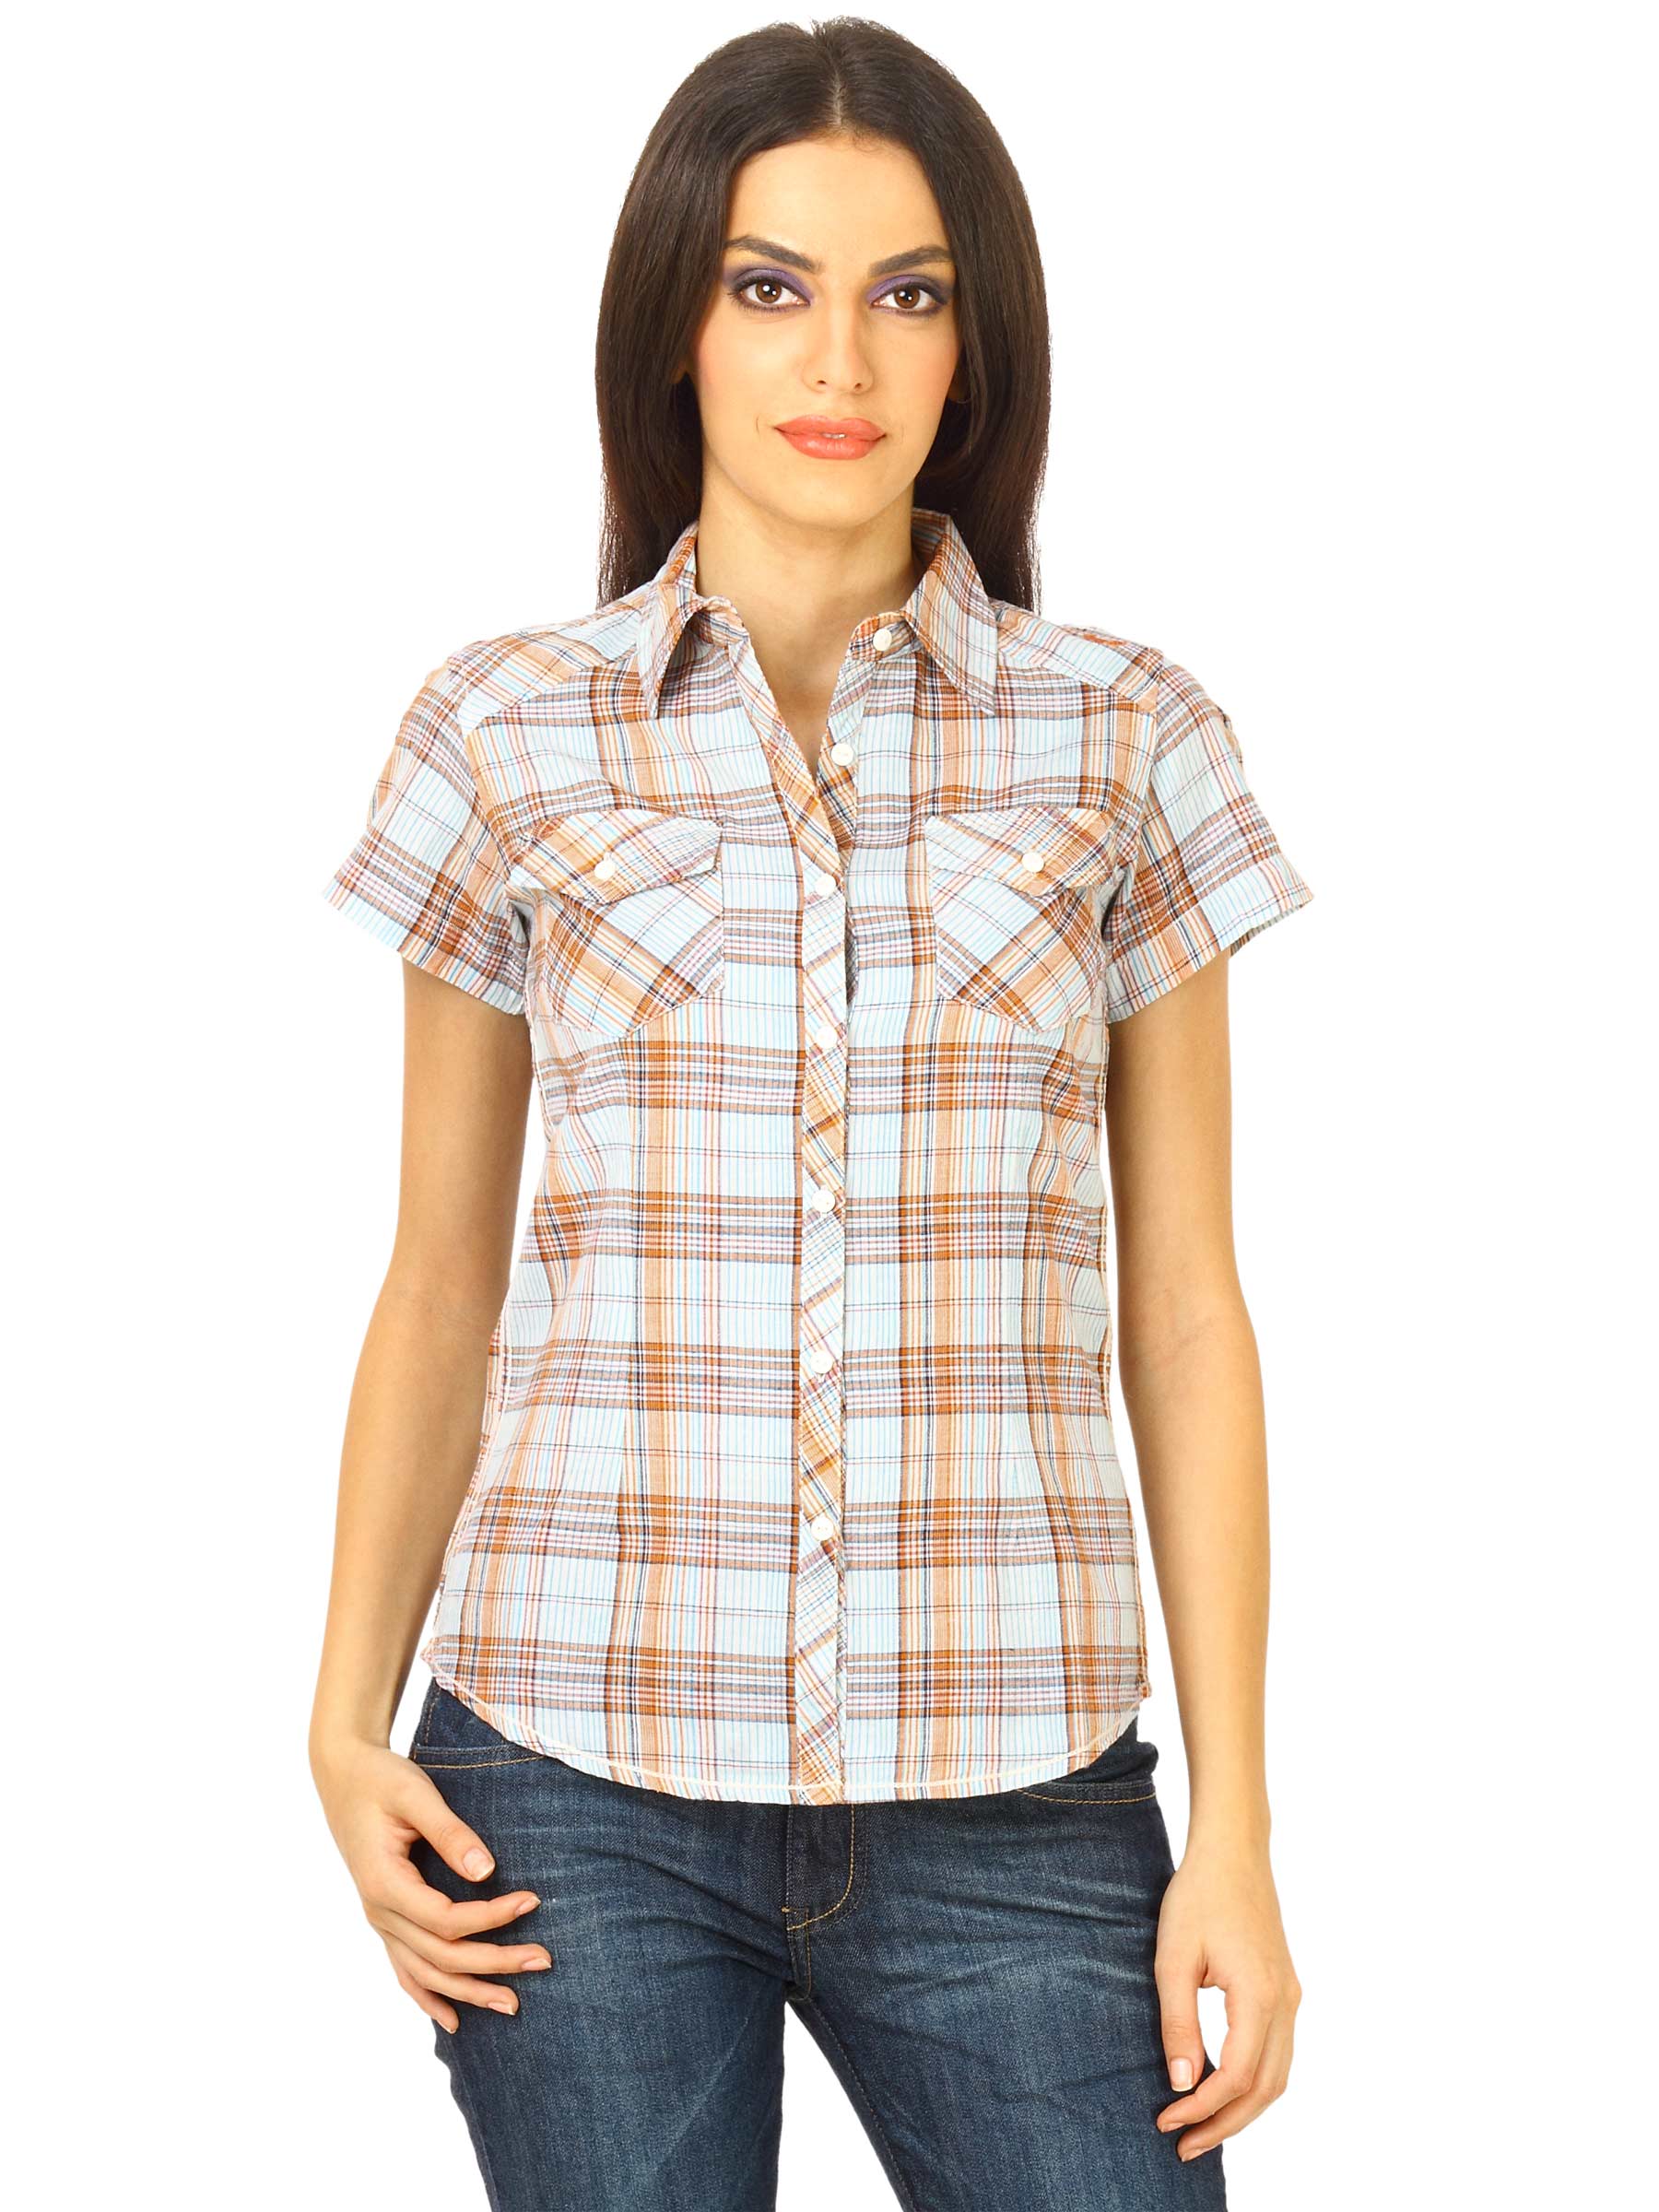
Flying Machine Women HS Orange Shirt
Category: Apparel / Topwear / Shirts
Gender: Women
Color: Orange
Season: Fall 2011
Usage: Casual